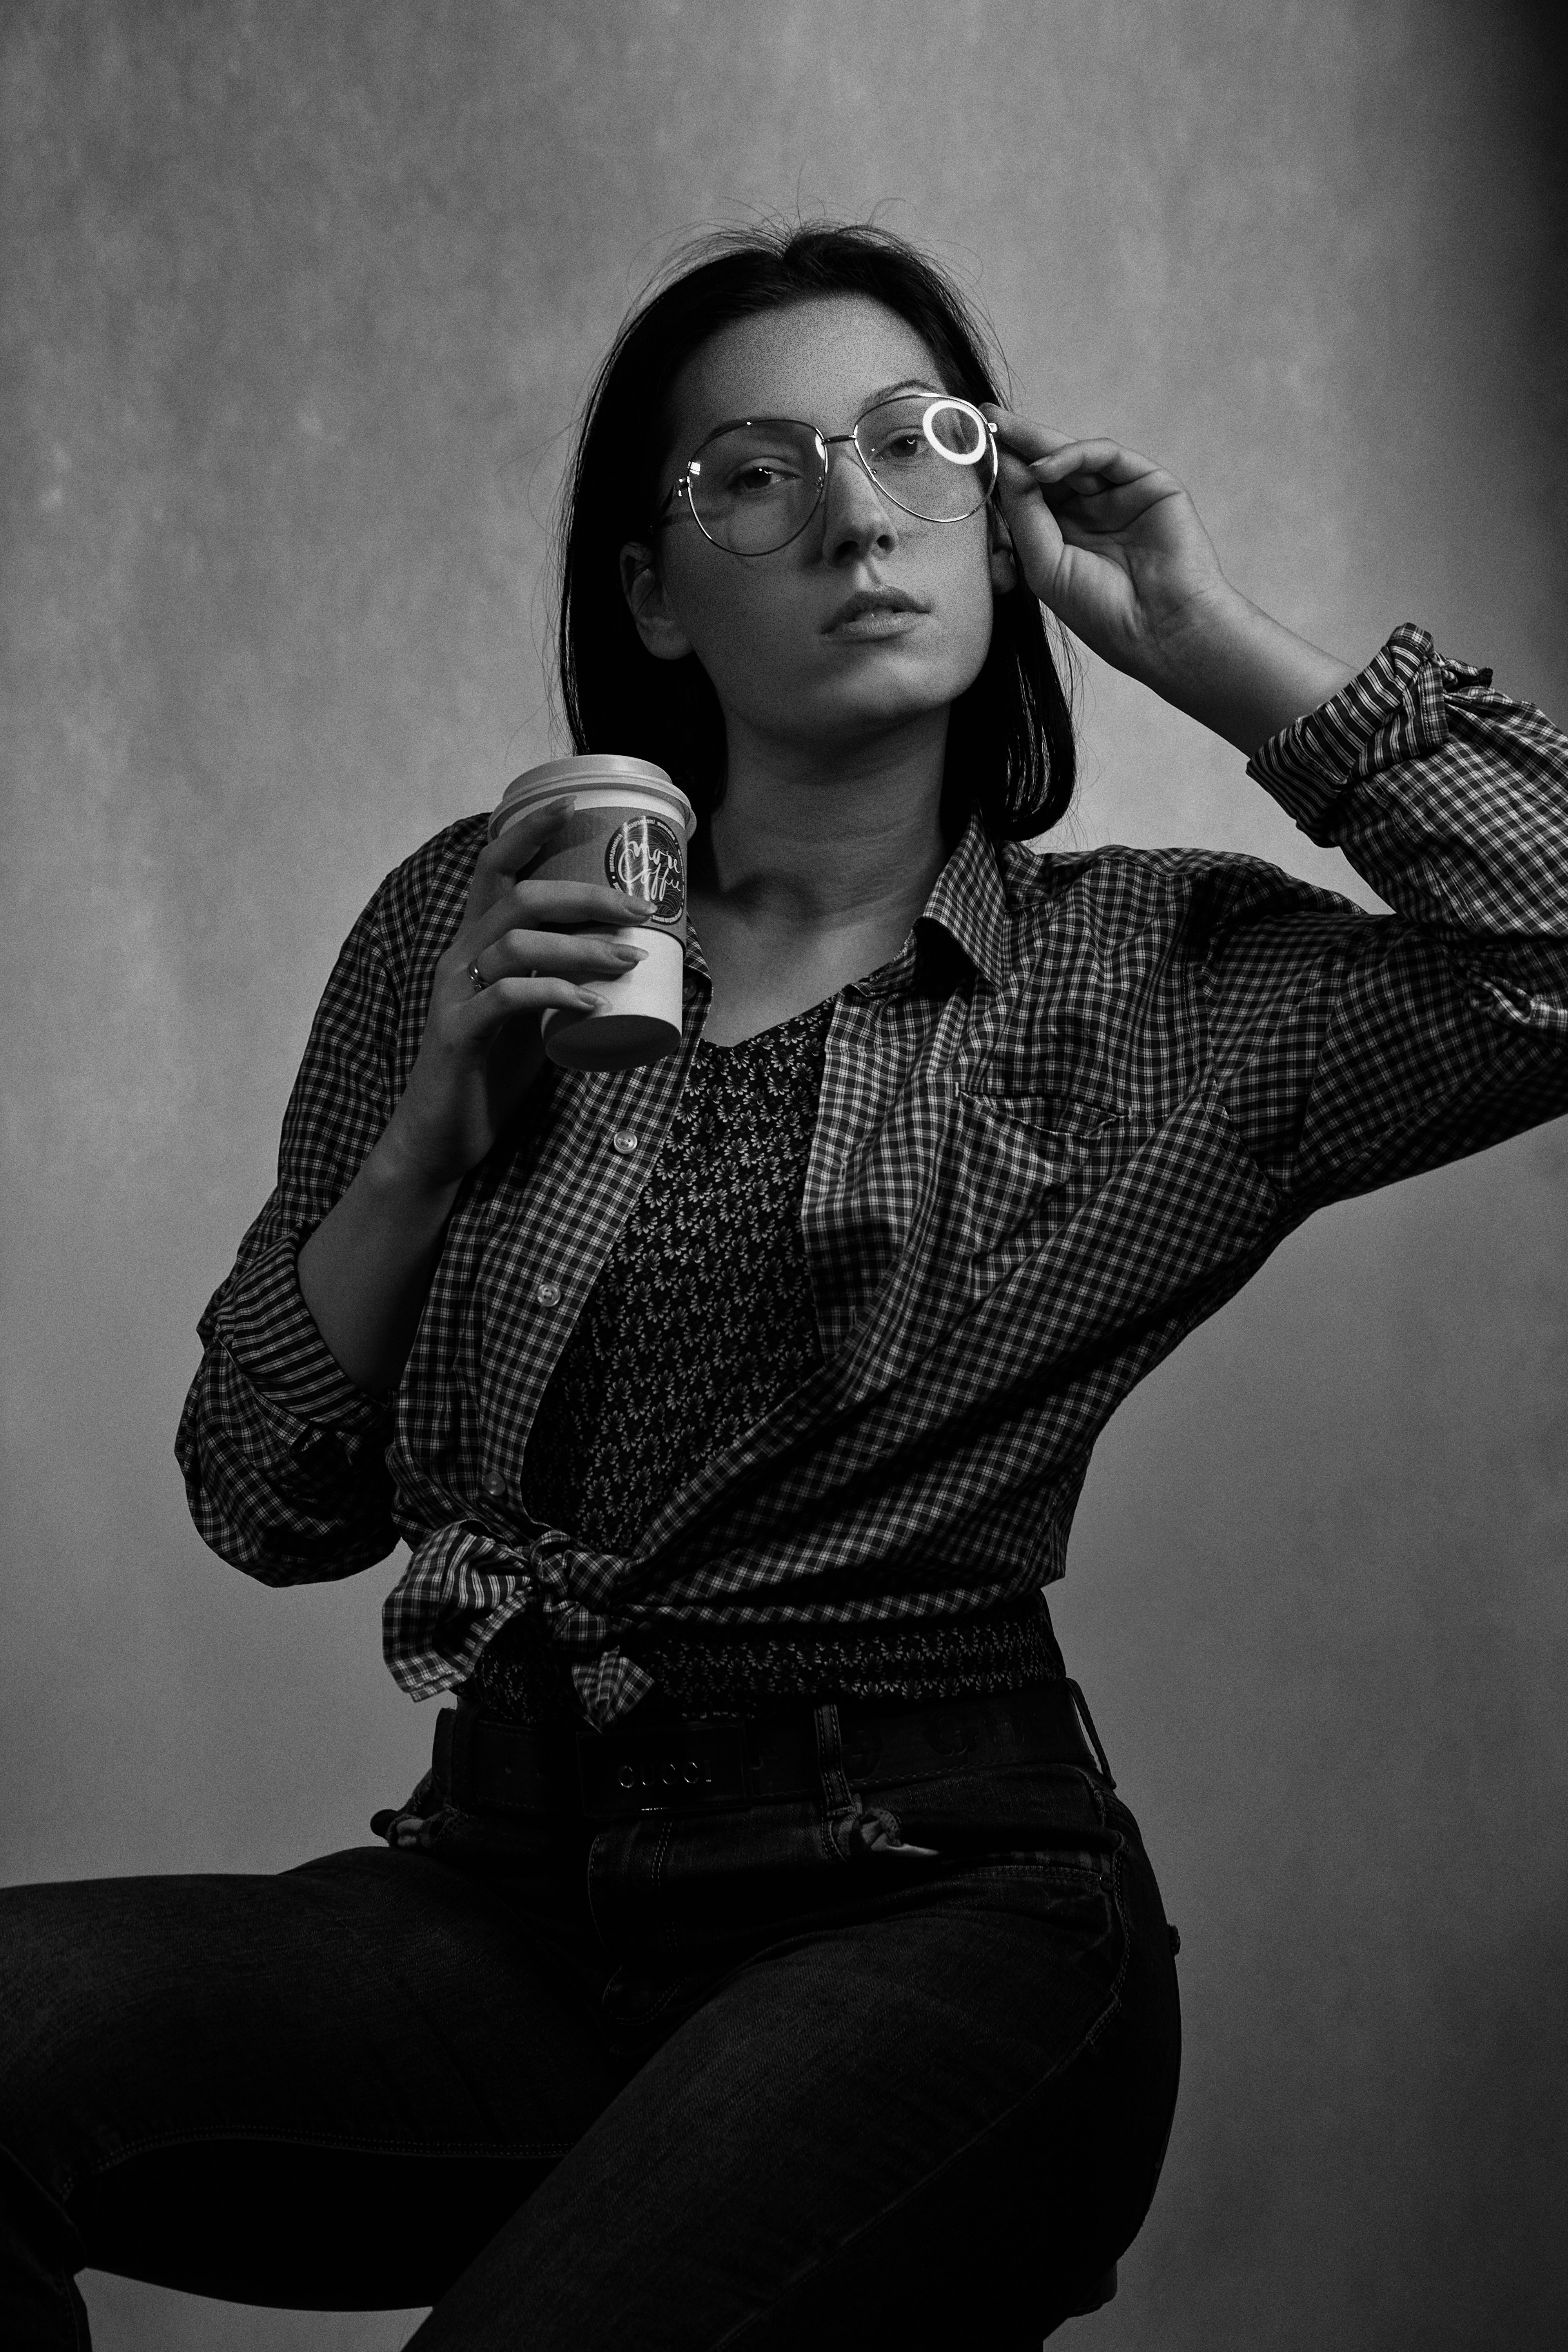
black, white, black and white, beauty, monochrome, monochrome photography, glasses, eyewear, photography, shoulder, lip, photo shoot, model, flash photography, hand, retro style, sitting, style, sunglasses, portrait photography, portrait, film noir